Wish Farms

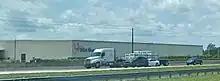
A warehouse marked "Wish Farms" with a highway and traffic in front.

Wish Farms is a Plant City, Florida, United States based supplier of strawberries, blueberries, raspberries and blackberries. The company was established in 1922.